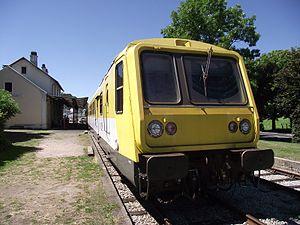
Le Gentiane Express en Août 2013
Le Gentiane Express est un train touristique français qui reprend partiellement la ligne Bort-les-Orgues - Neussargues.